José Plácido de Castro

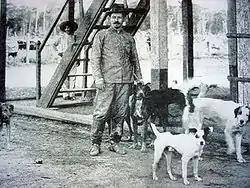
Plácido de Castro in 1907

The Brazilian government sent troops under General Olímpio da Silveira to take control. Plácido de Castro went to Rio de Janeiro to report on the campaign to José Paranhos, Baron of Rio Branco. On his journey he was acclaimed in Manaus and Belém, and received with honour in Rio. He declined an offer to become a colonel in the National Guard. In August 1903 Plácido was made provisional commander of the army of Acre and president of the territory of Acre. Plácido de Castro's views were those of a "caudillo" rather than a democrat. He was not impressed by Brazil's lack of support for the revolt, and favoured an independent state of Acre. However, under the Treaty of Petrópolis of 17 November 1903 Brazil formally acquired Acre for two million pounds sterling, ceded some land in Mato Grosso and undertook to build the Madeira-Mamoré Railroad to allow export of Bolivian products via the Amazon River. Plácido remained leader of Acre until February 1904.